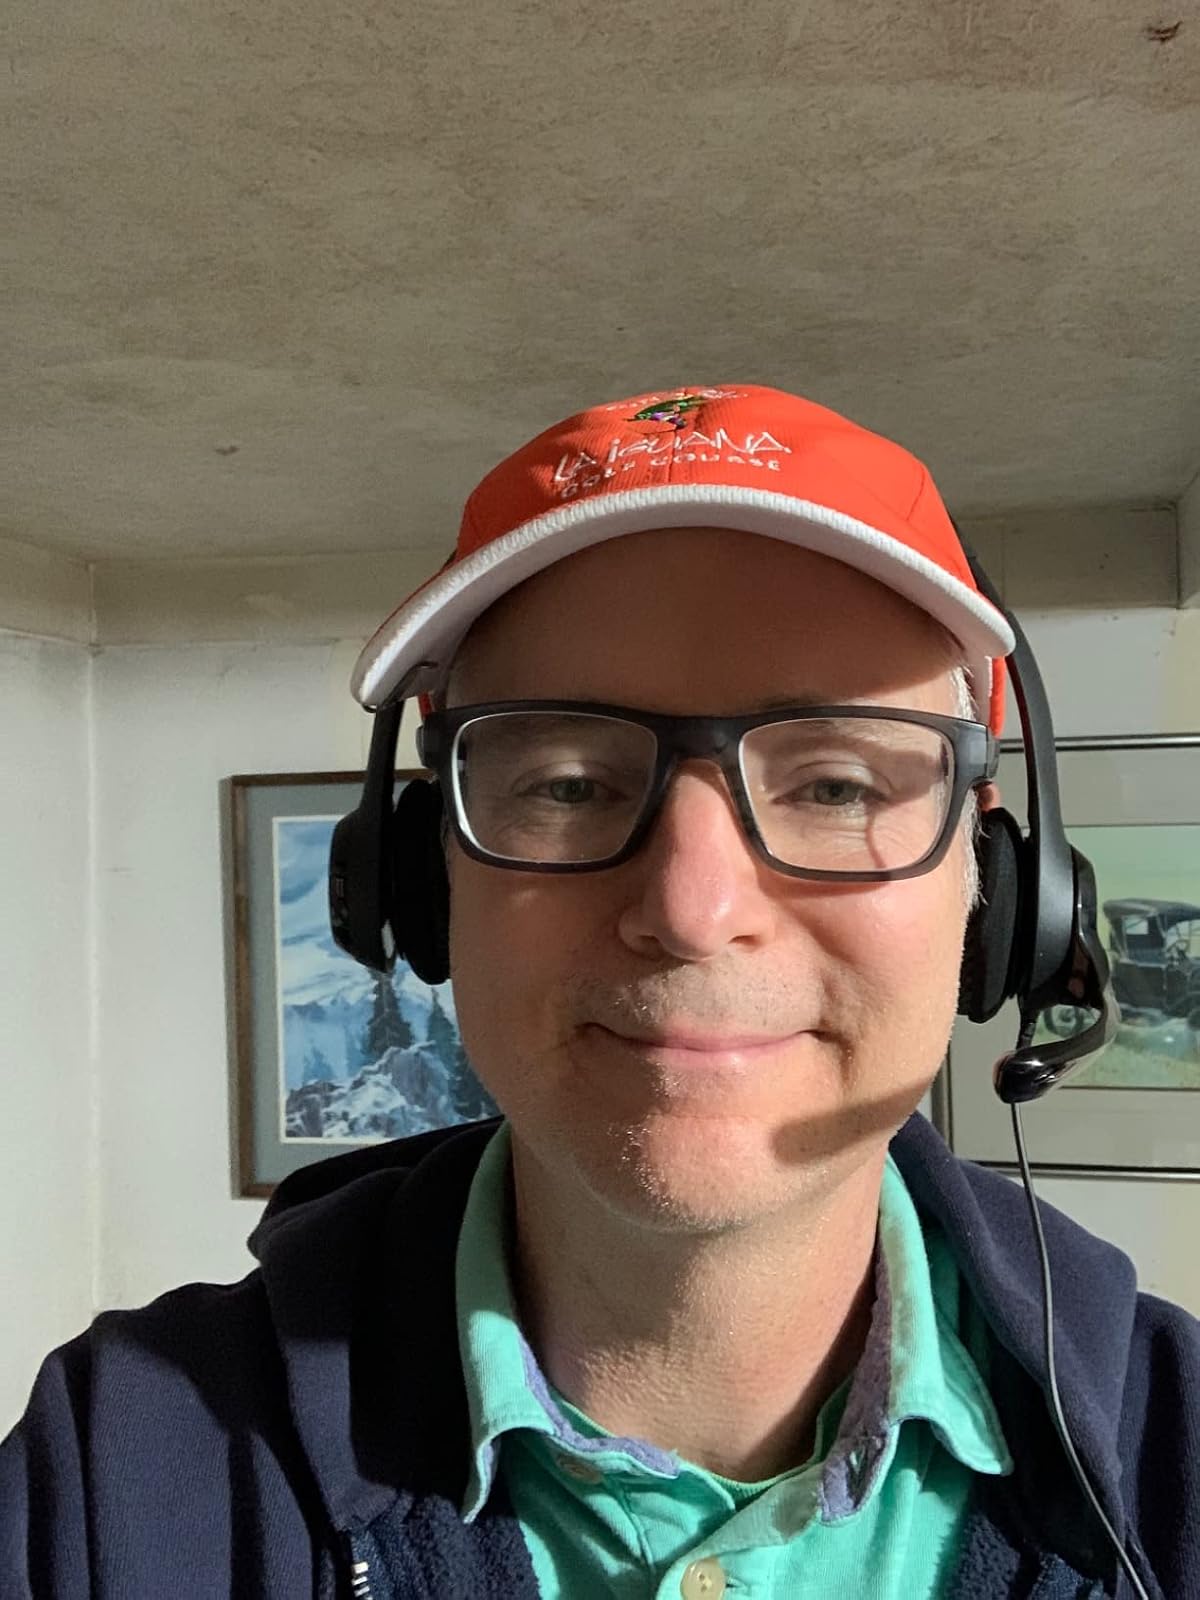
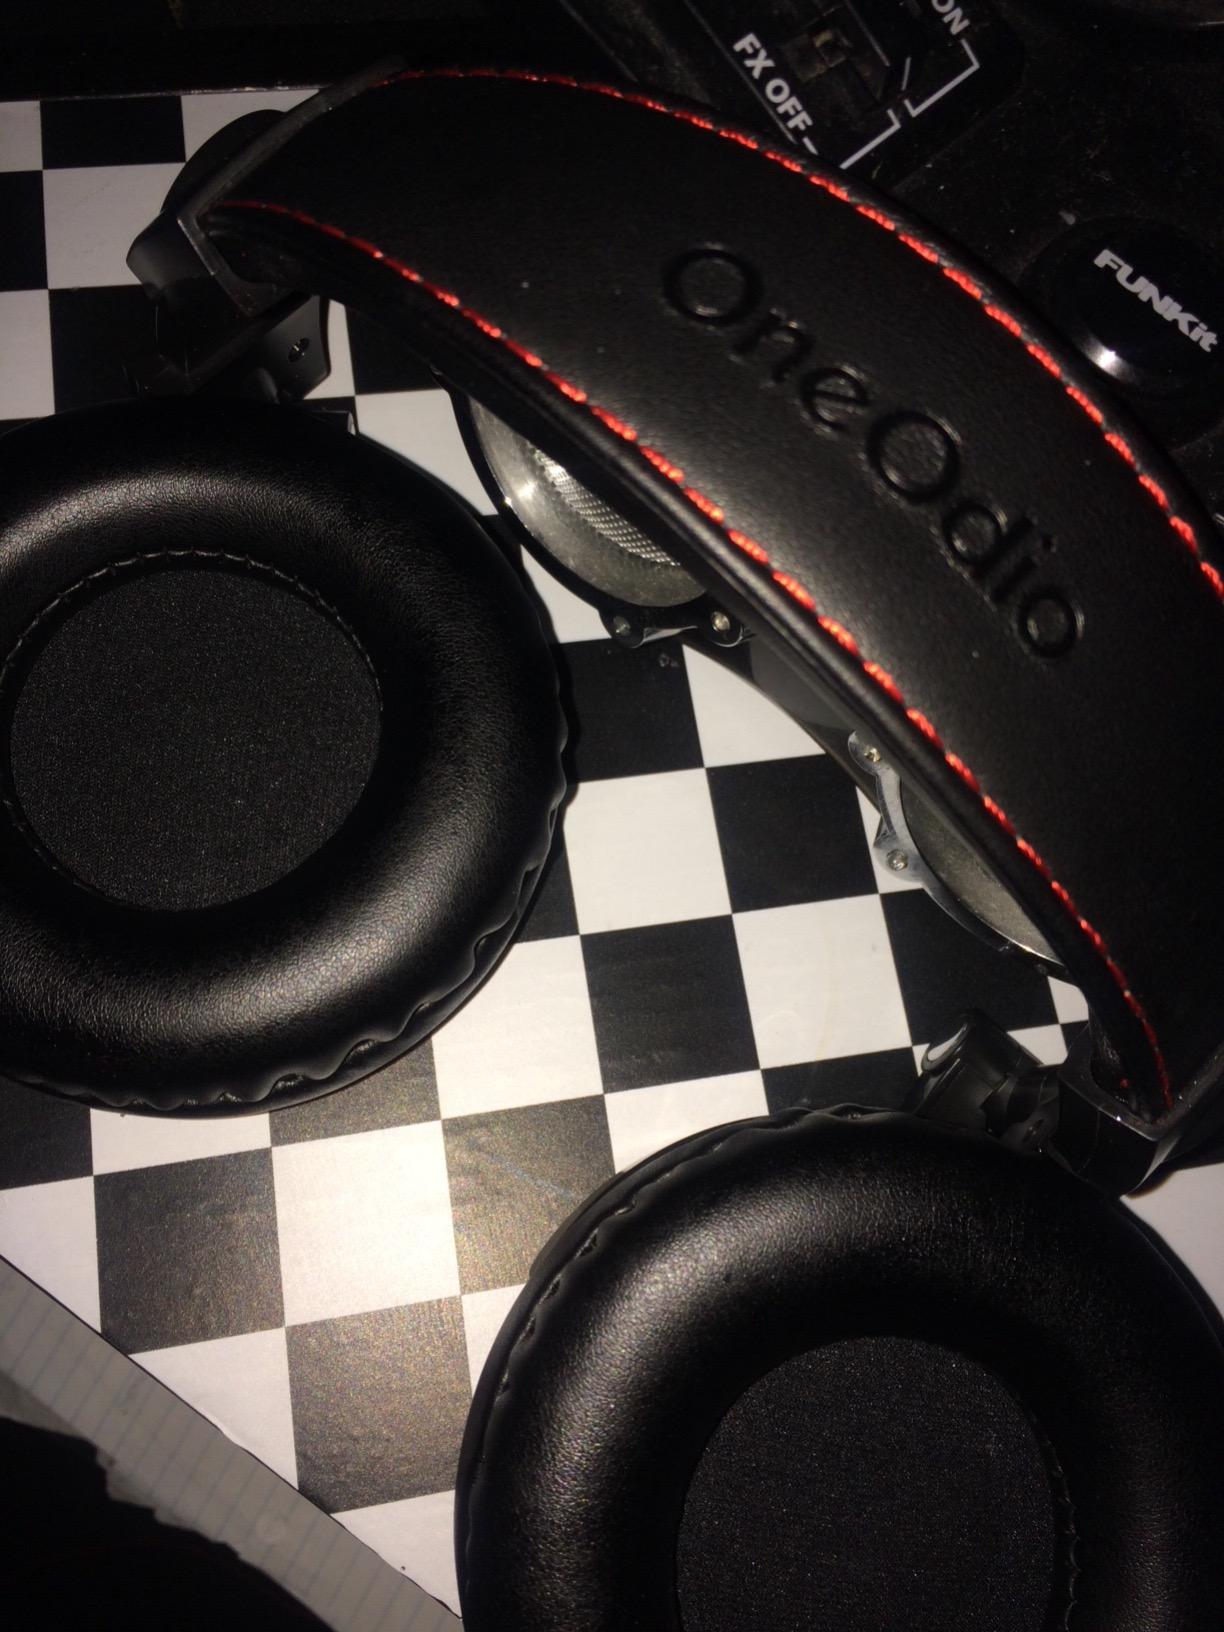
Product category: headphones
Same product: no